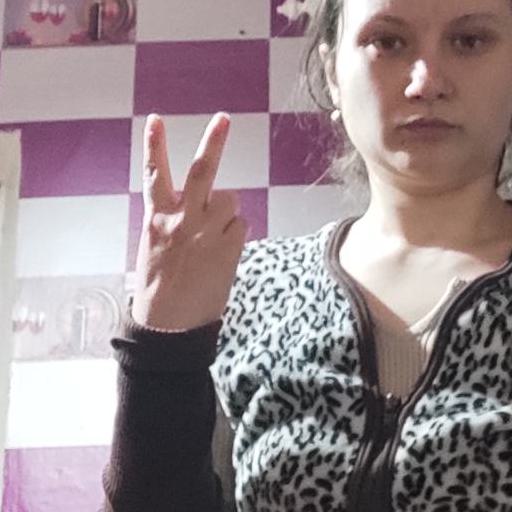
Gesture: peace_inverted